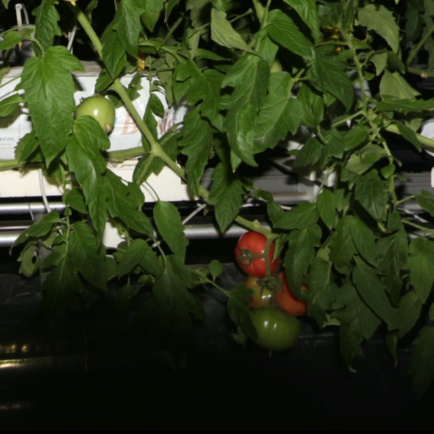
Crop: tomato